Dr Pepper

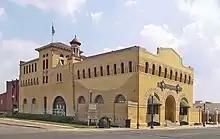
The Artesian Manufacturing and Bottling Company building in Waco, Texas, is on the National Register of Historic Places.

In 1963, singer Donna Loren became a spokesperson for the company when she was selected in a nationwide search to be the "Dr Pepper Girl". National exposure followed for Loren as she promoted the drink via radio, print, television, calendars, billboards, and personal appearances. One of her first appearances for the company was as co-host with Dick Clark (whom she worked with regularly) of an ABC television special, "Dr Pepper Celebrity Party".